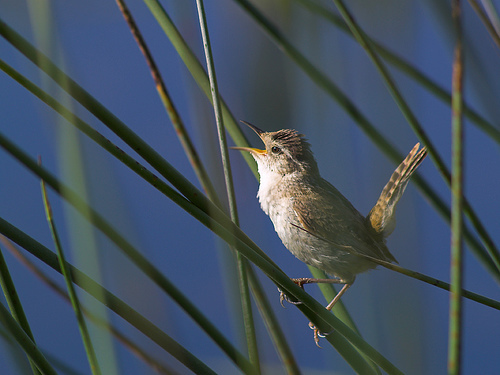
the bird's bill is open wide and is yellow, while it's thighs are quite skinny.
a small perching bird that is dove grey on the chest and dark grey at the back with a sharp yellow beak that is topped with black.
this bird has a white belly and breast with a gray crown and short pointy bill.
a small light colored fluffy bird with a brownish black upper body, and a whitish gray underbellytail pointed up and beak open wide.
this bird is brown with white and has a long, pointy beak.
this small, gray bid has tail feathers that stick straight up and a narrow, pointy beak.
this bird is white and brown in color, with a skinny beak.
this bird has long larsus with brown wing bars and white breastthe bird has a small black bill and a white fluffy throat.
Species: Marsh Wren